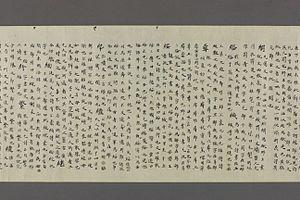
Le terme « Trésor national » est utilisé depuis 1897 pour désigner les biens culturels importants du Japon,